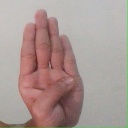
अक्षर: ब